Killua (singer)

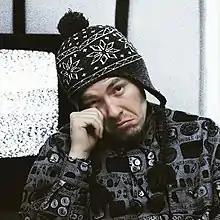
Demaj in 2018

Killua was born as Aris Demaj into an ethnic Albanian family. Demaj caught national attention in the Albanian-speaking Balkans in late 2021, upon the release of "Bageti e Bujqësi" as the lead single from his upcoming debut album, "Metamorfoza". The single's title is derived from the poem of the same title written by Albanian poet Naim Frashëri in the 19th century. It peaked at number 2 on the Albanian Top 100 in early November 2021 and rose to number one a week later. Prior to its solo success, Demaj was featured on Albanian disc jockey Arnon's successful "Te molla" in August 2018. The Albanian-language song became a top 15 single in Albania and reached number 13 in the Commonwealth of Independent States.